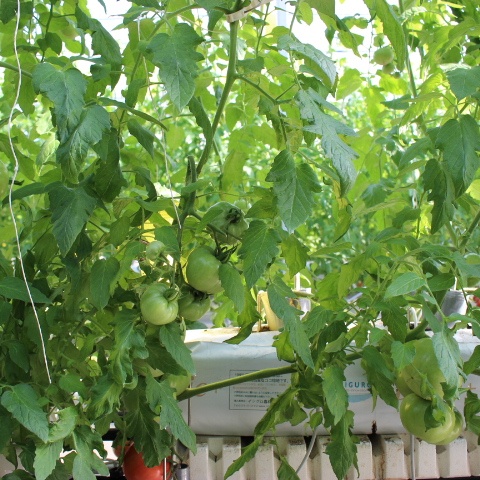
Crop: tomato